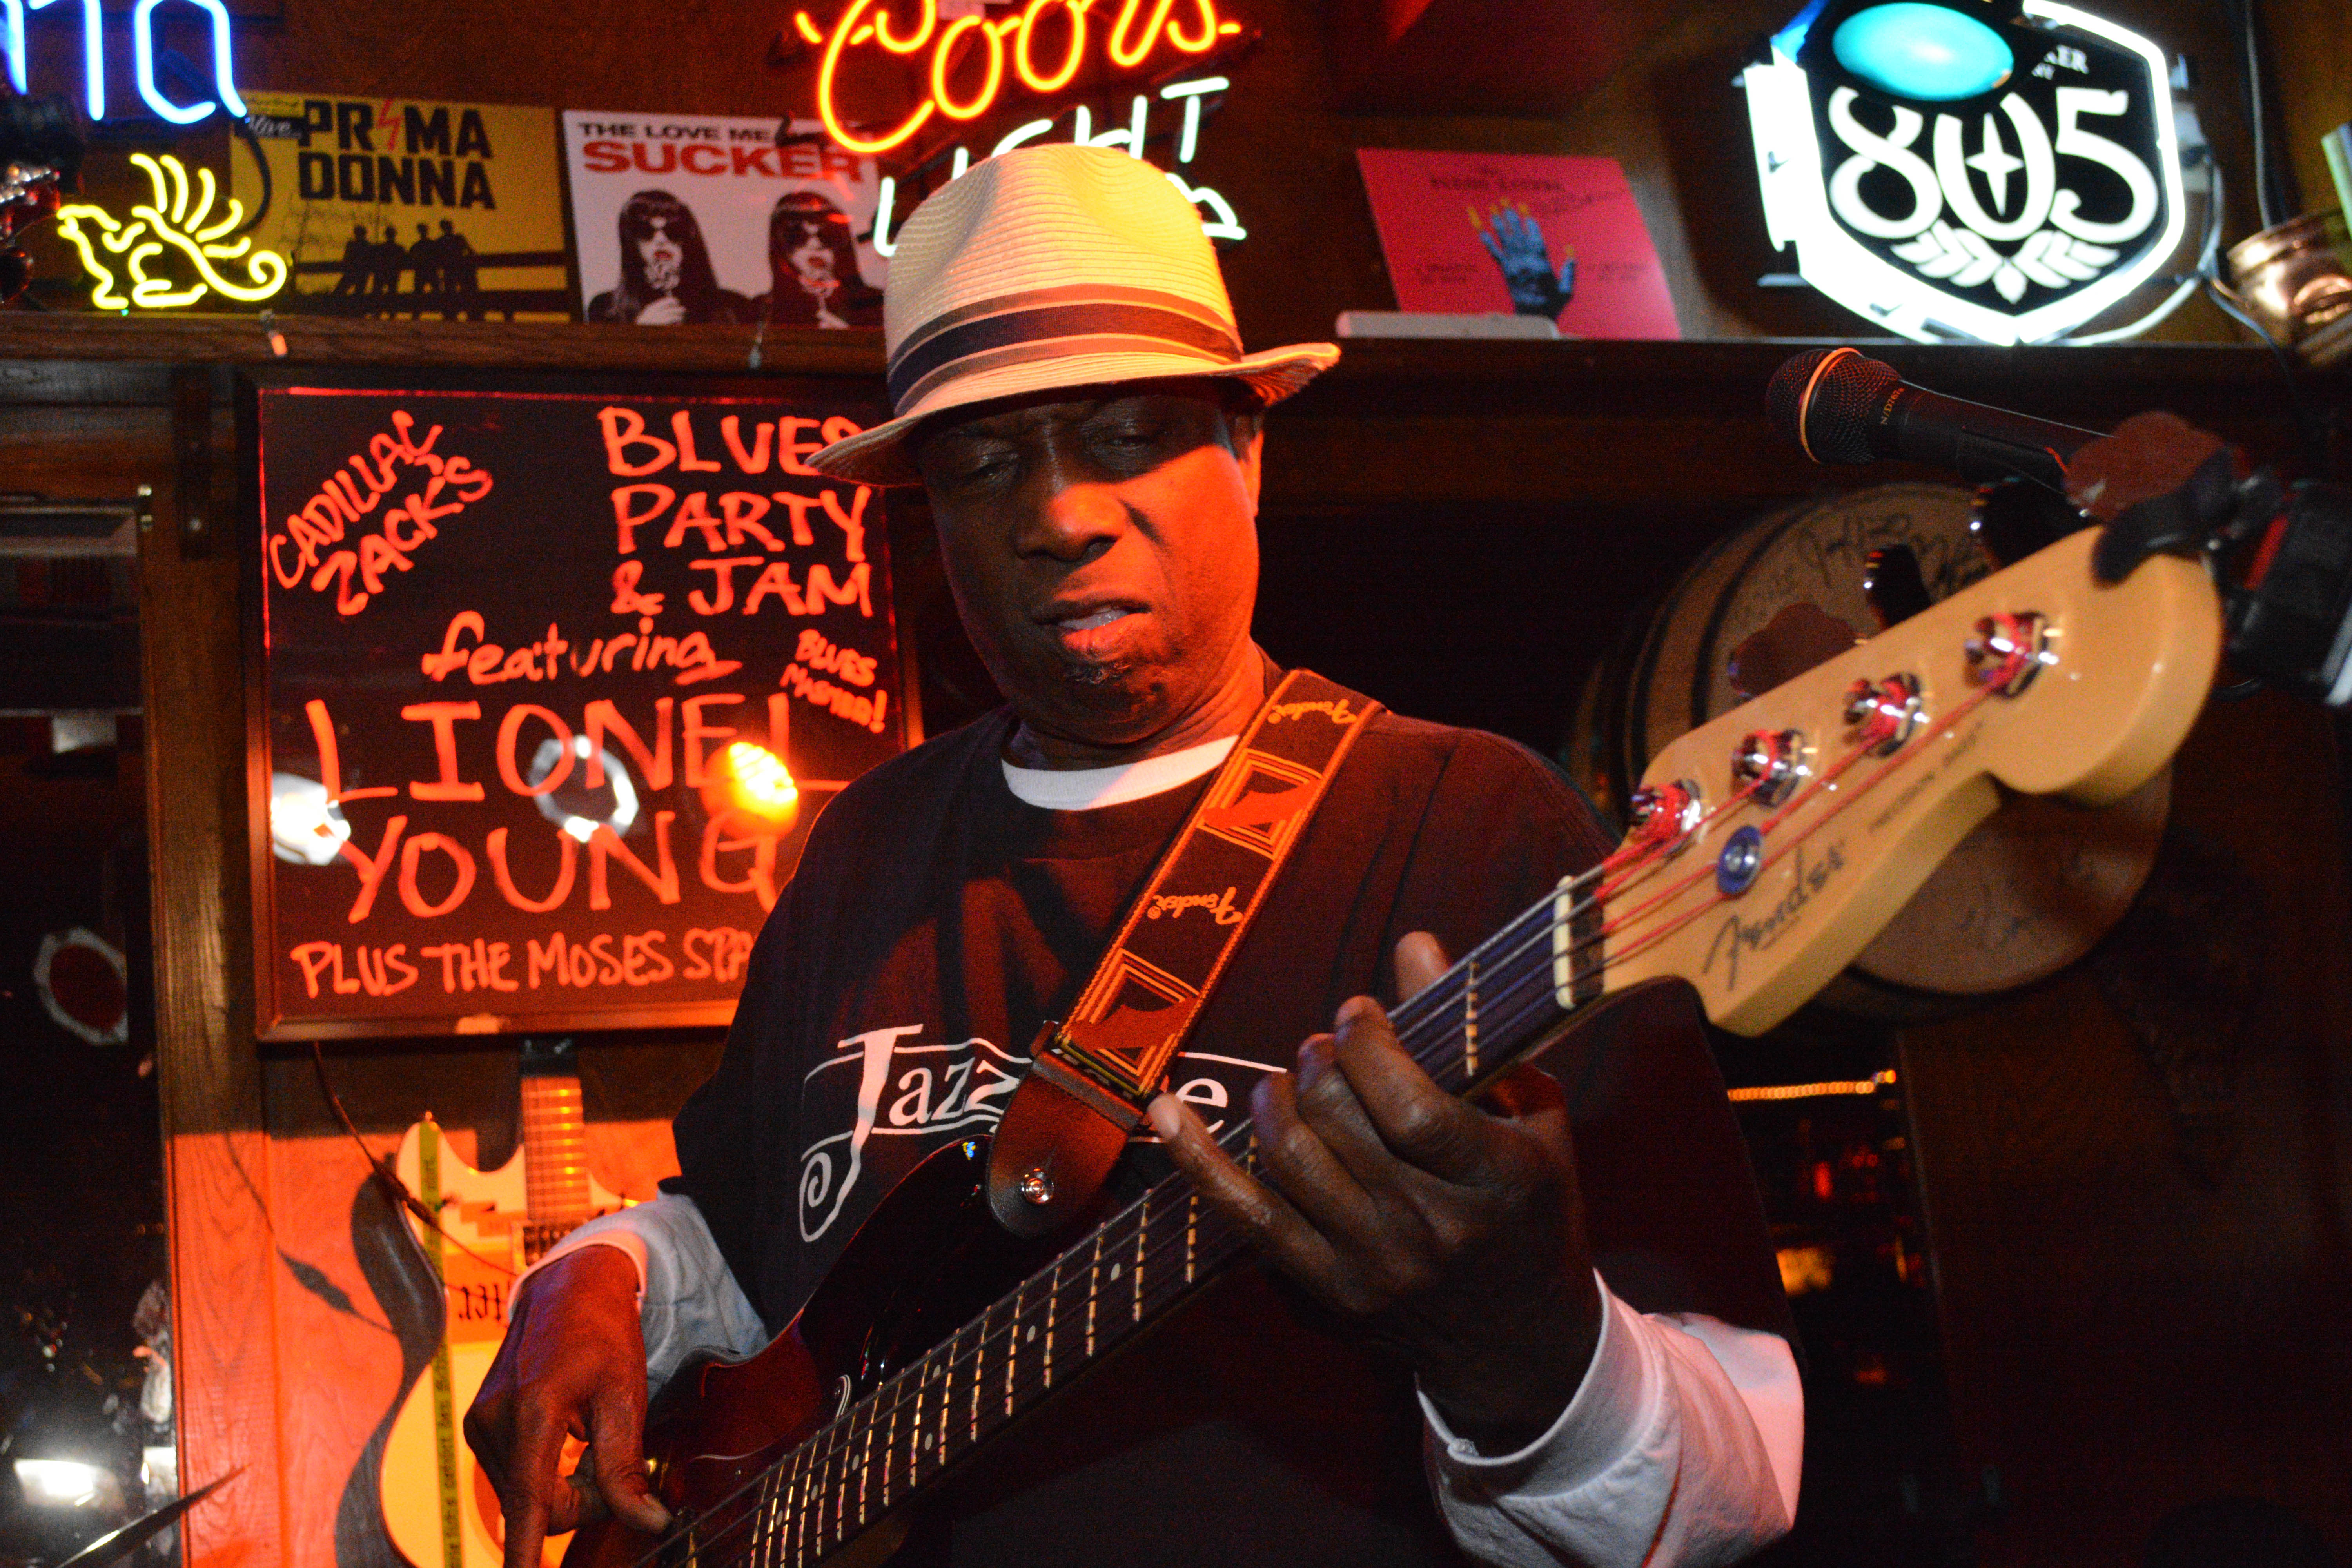
music, guitar, concert, musician, stage, performance, bassist, guitarist, plucked string instruments, musical ensemble